The Cygnet and the Firebird

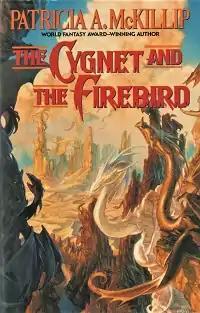
Cover of first edition

The Cygnet and the Firebird is a fantasy novel by Patricia A. McKillip, a sequel to her earlier novel "The Sorceress and the Cygnet". Despite a mixed reception, it was nominated for the 1994 Mythopoeic Fantasy Award for Adult Literature. It was first published in hardcover by Ace Books in September 1993, with a paperback following from the same publisher in September 1995. The first British edition was published in paperback by Pan Books in July 1994. It was subsequently combined with "The Sorceress and the Cygnet" into the omnibus collection "Cygnet", issued in trade paperback by Ace Books in March 2007. It has also been translated into French.